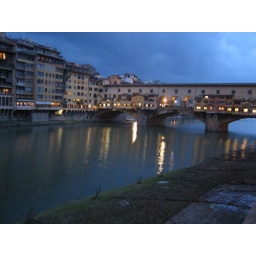
the only bridge over the arno river that survived world war II.